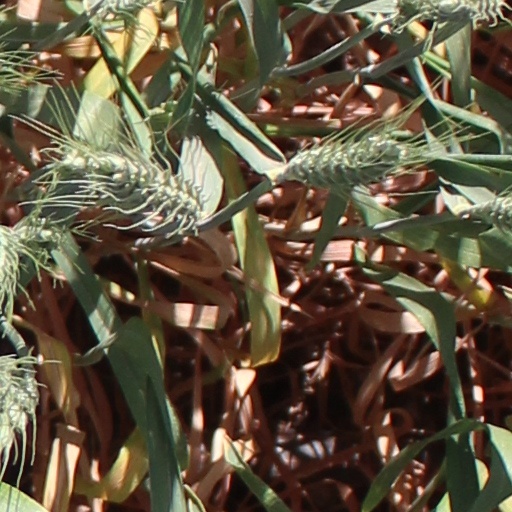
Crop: wheat